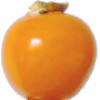
Label: Physalis 1